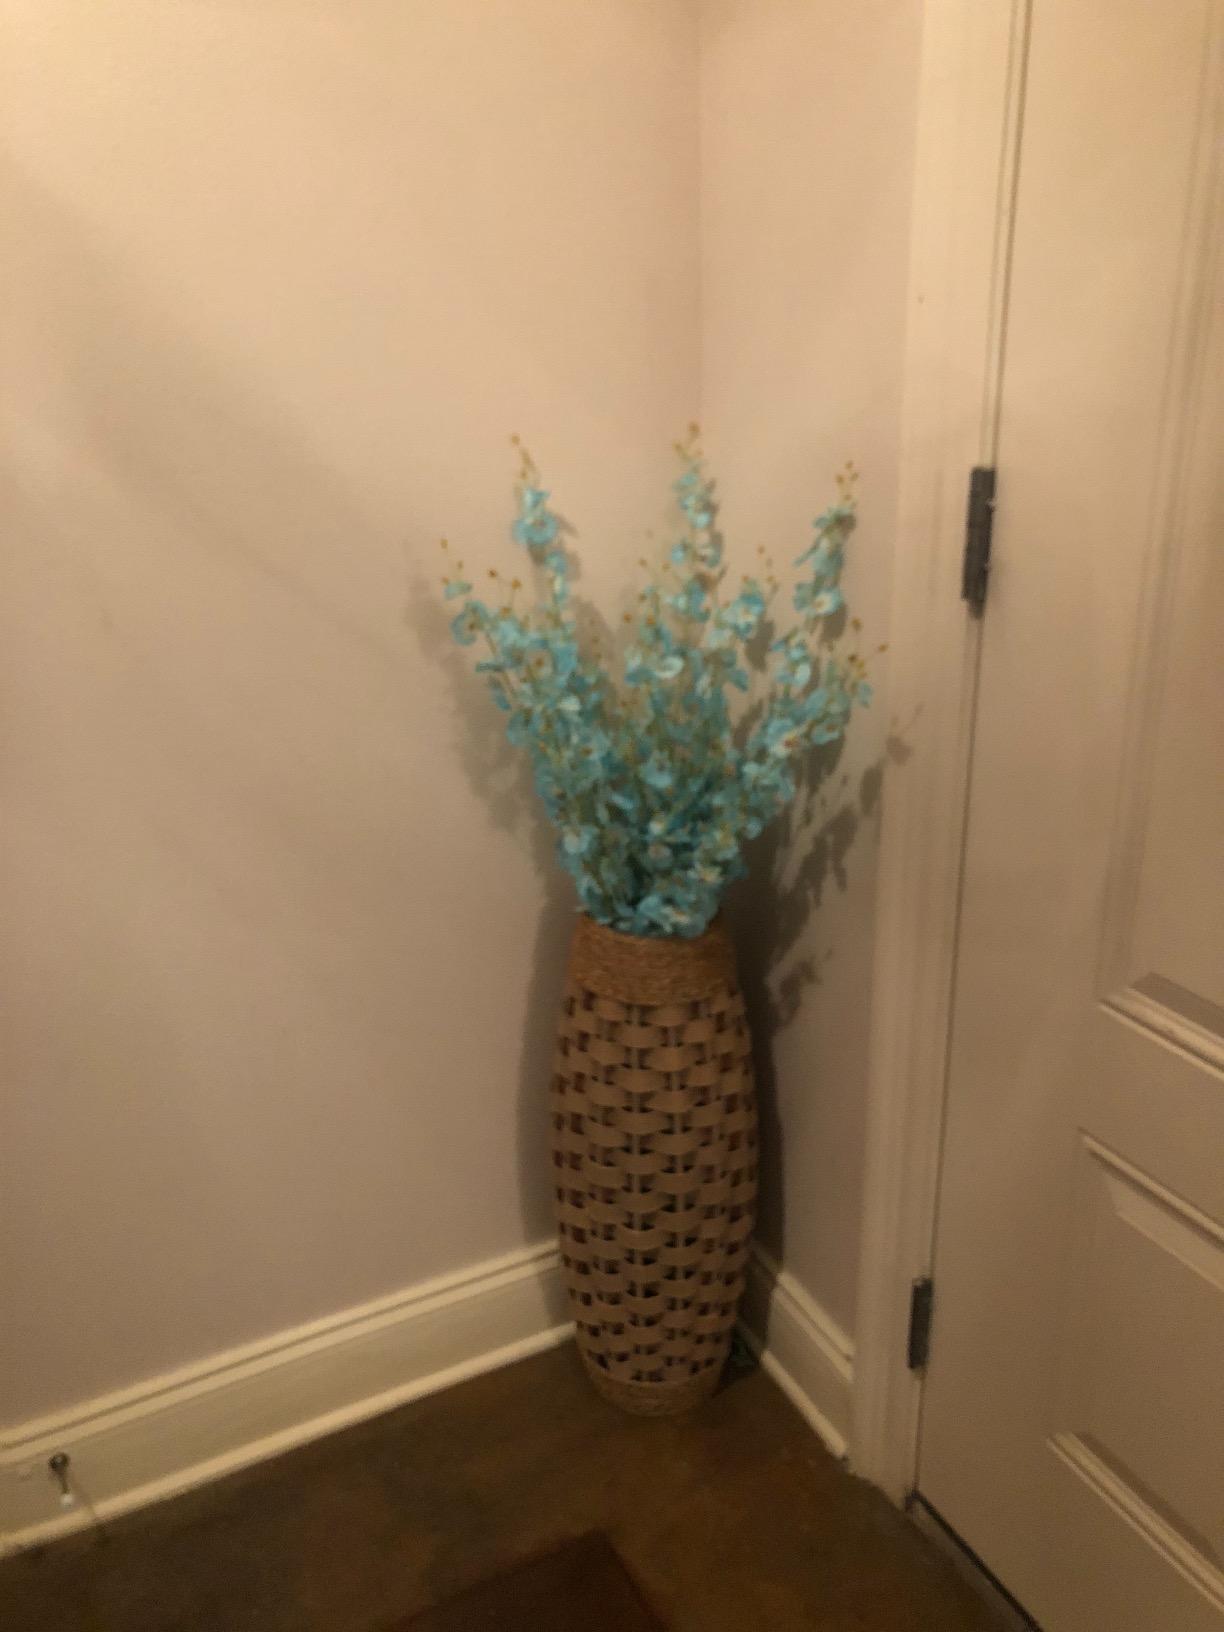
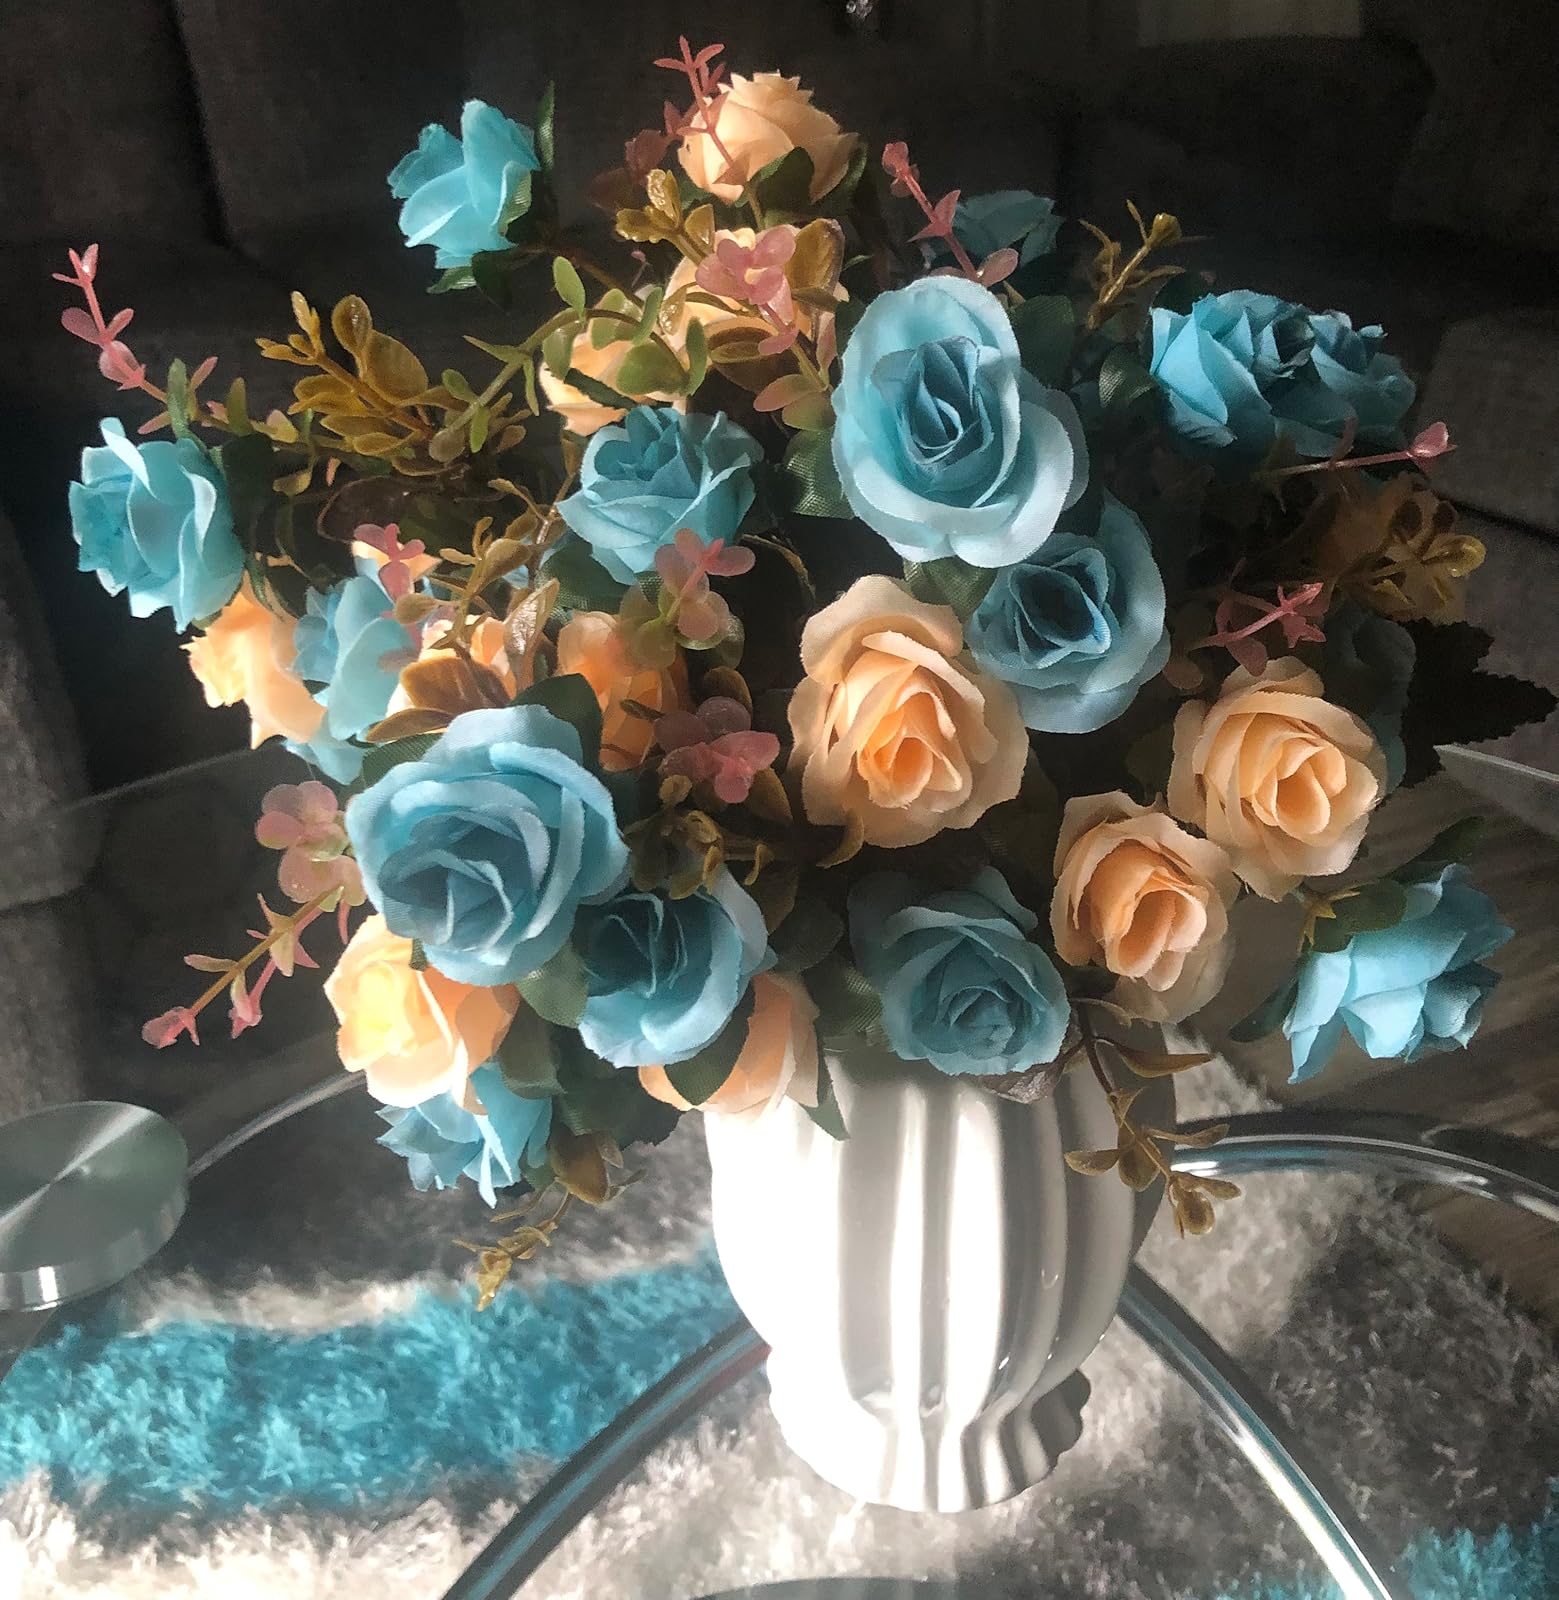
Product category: vase
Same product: no